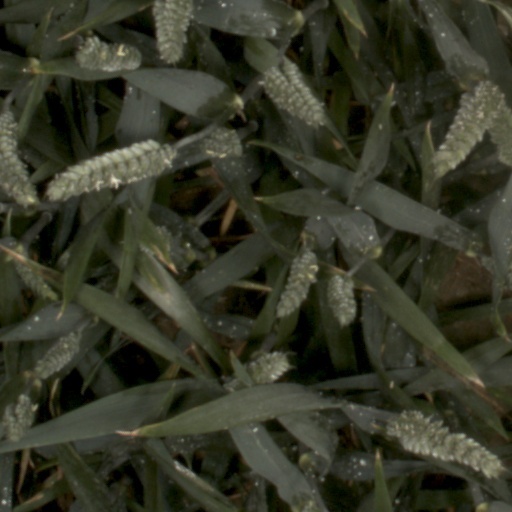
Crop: wheat